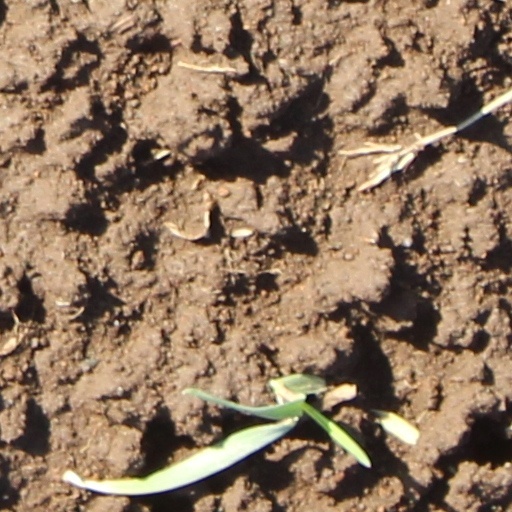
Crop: wheat